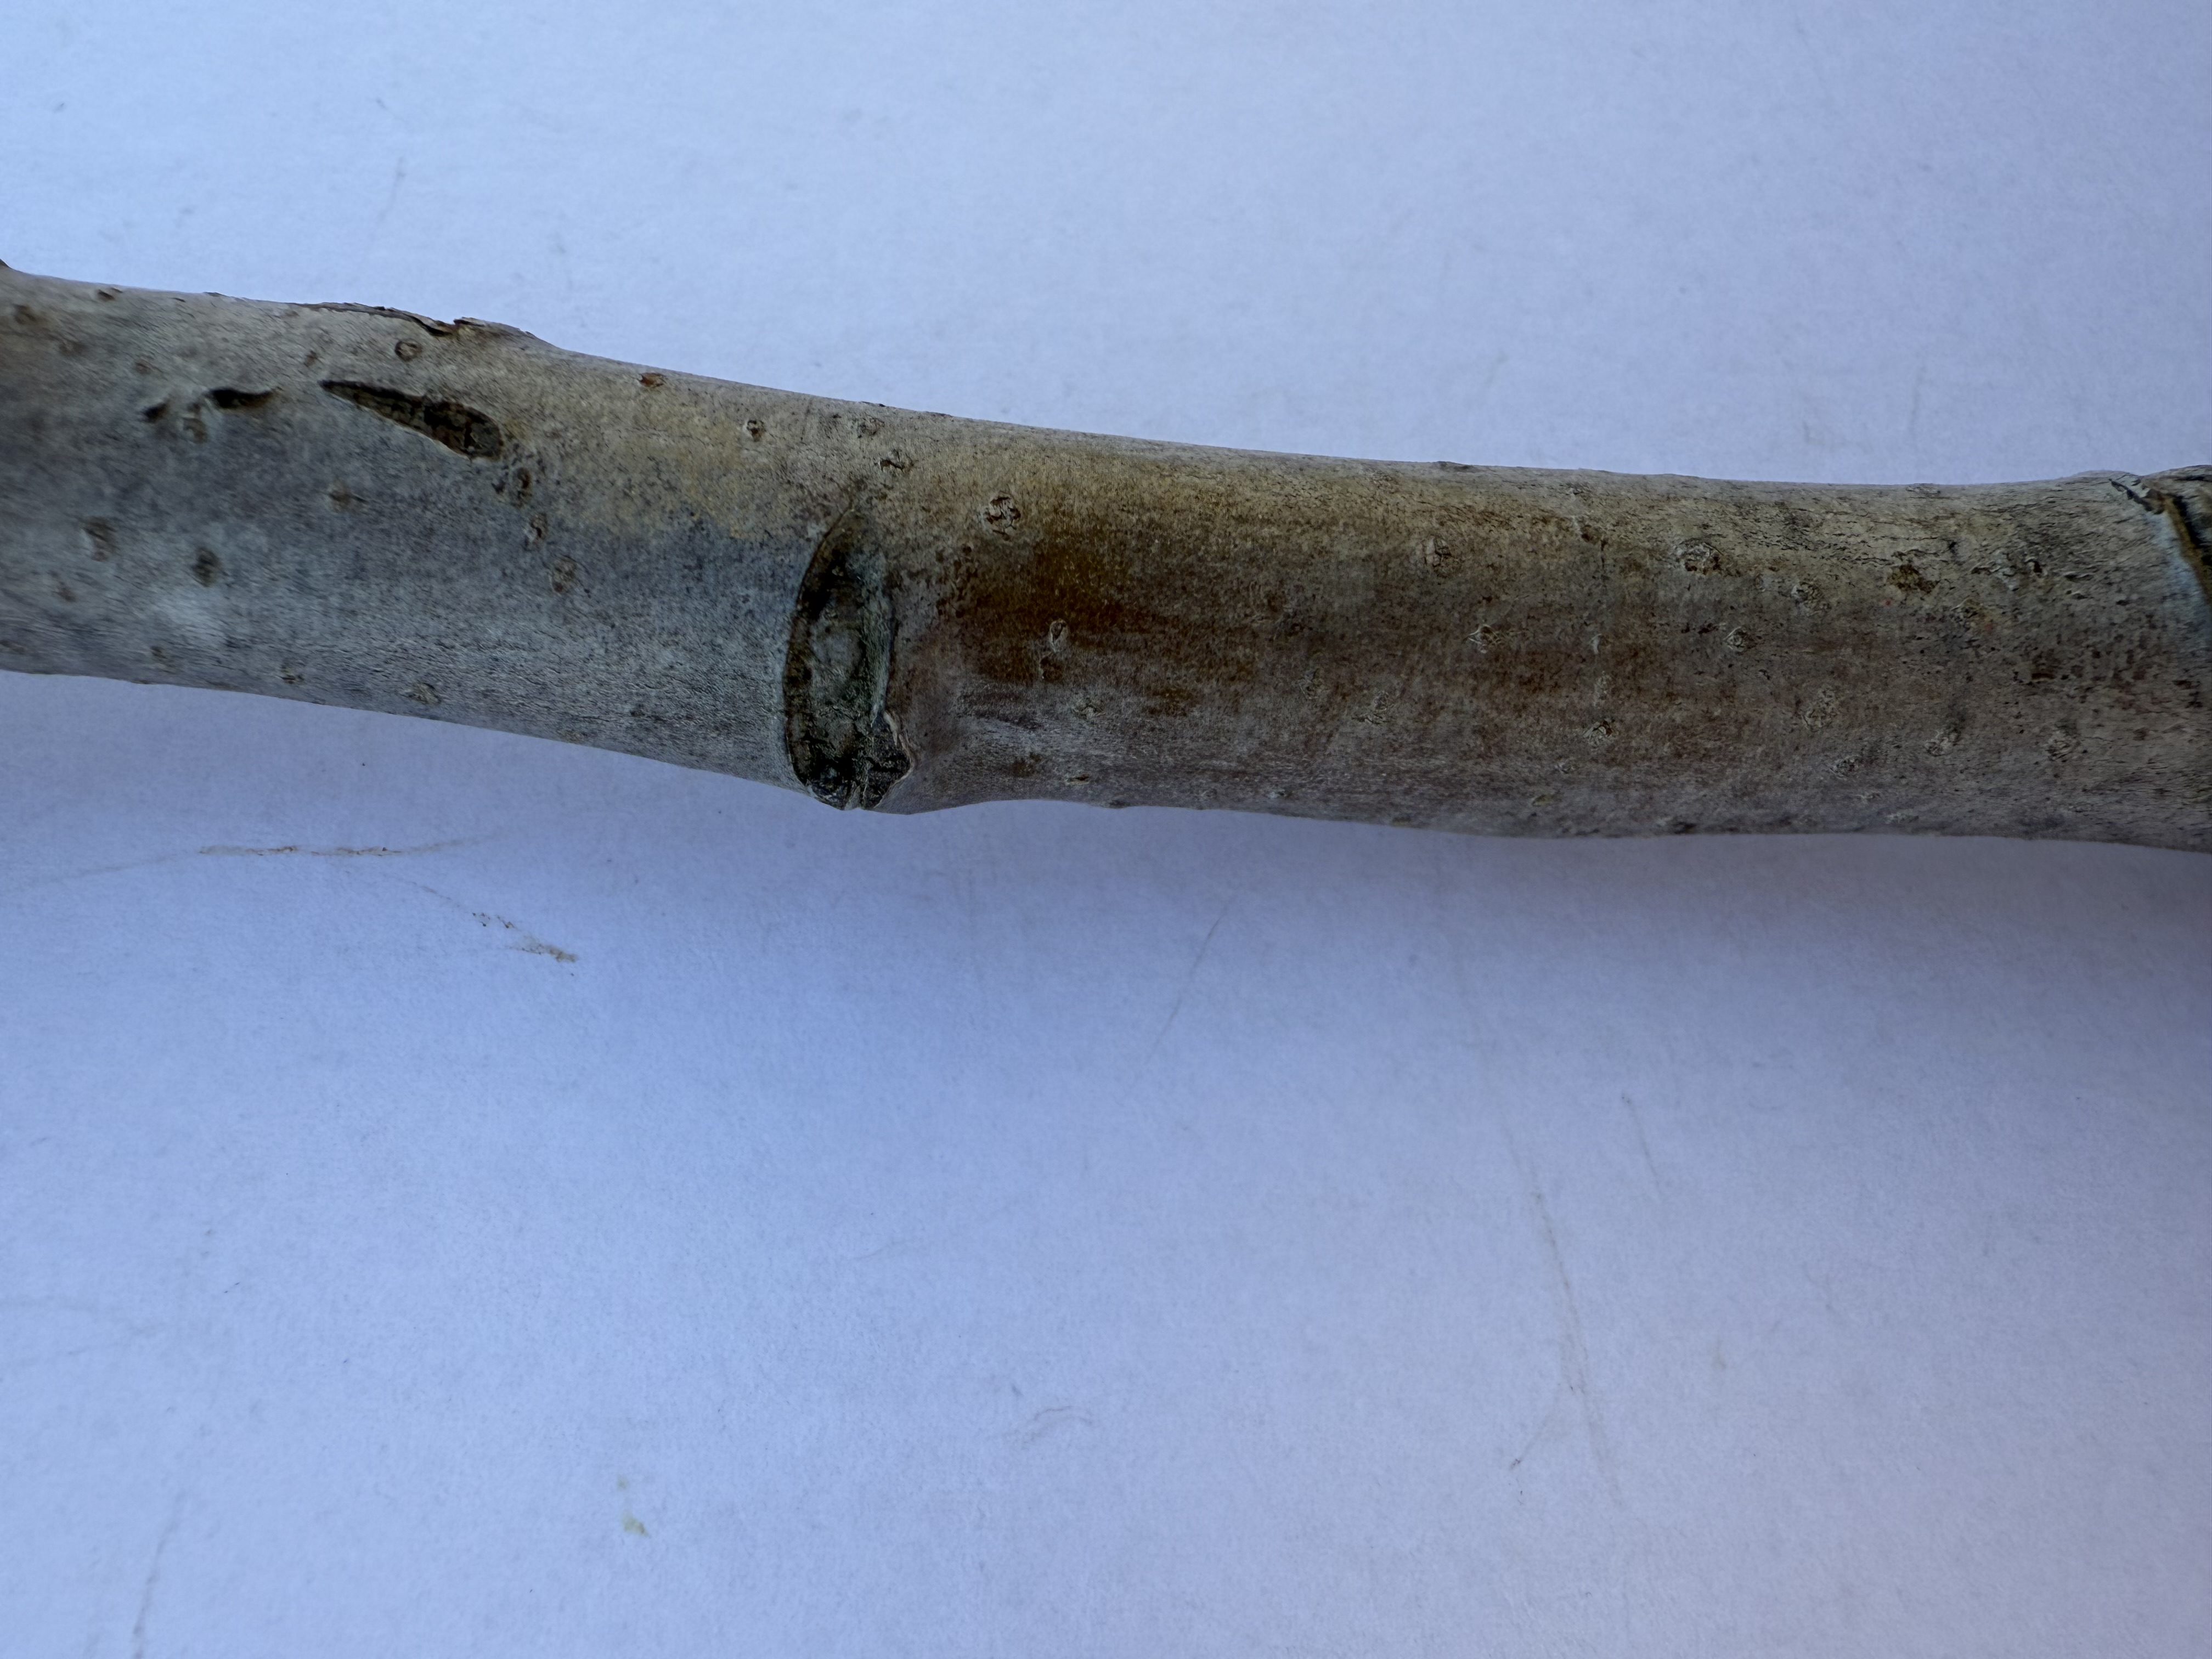
Variety: Kagizman Long Apple